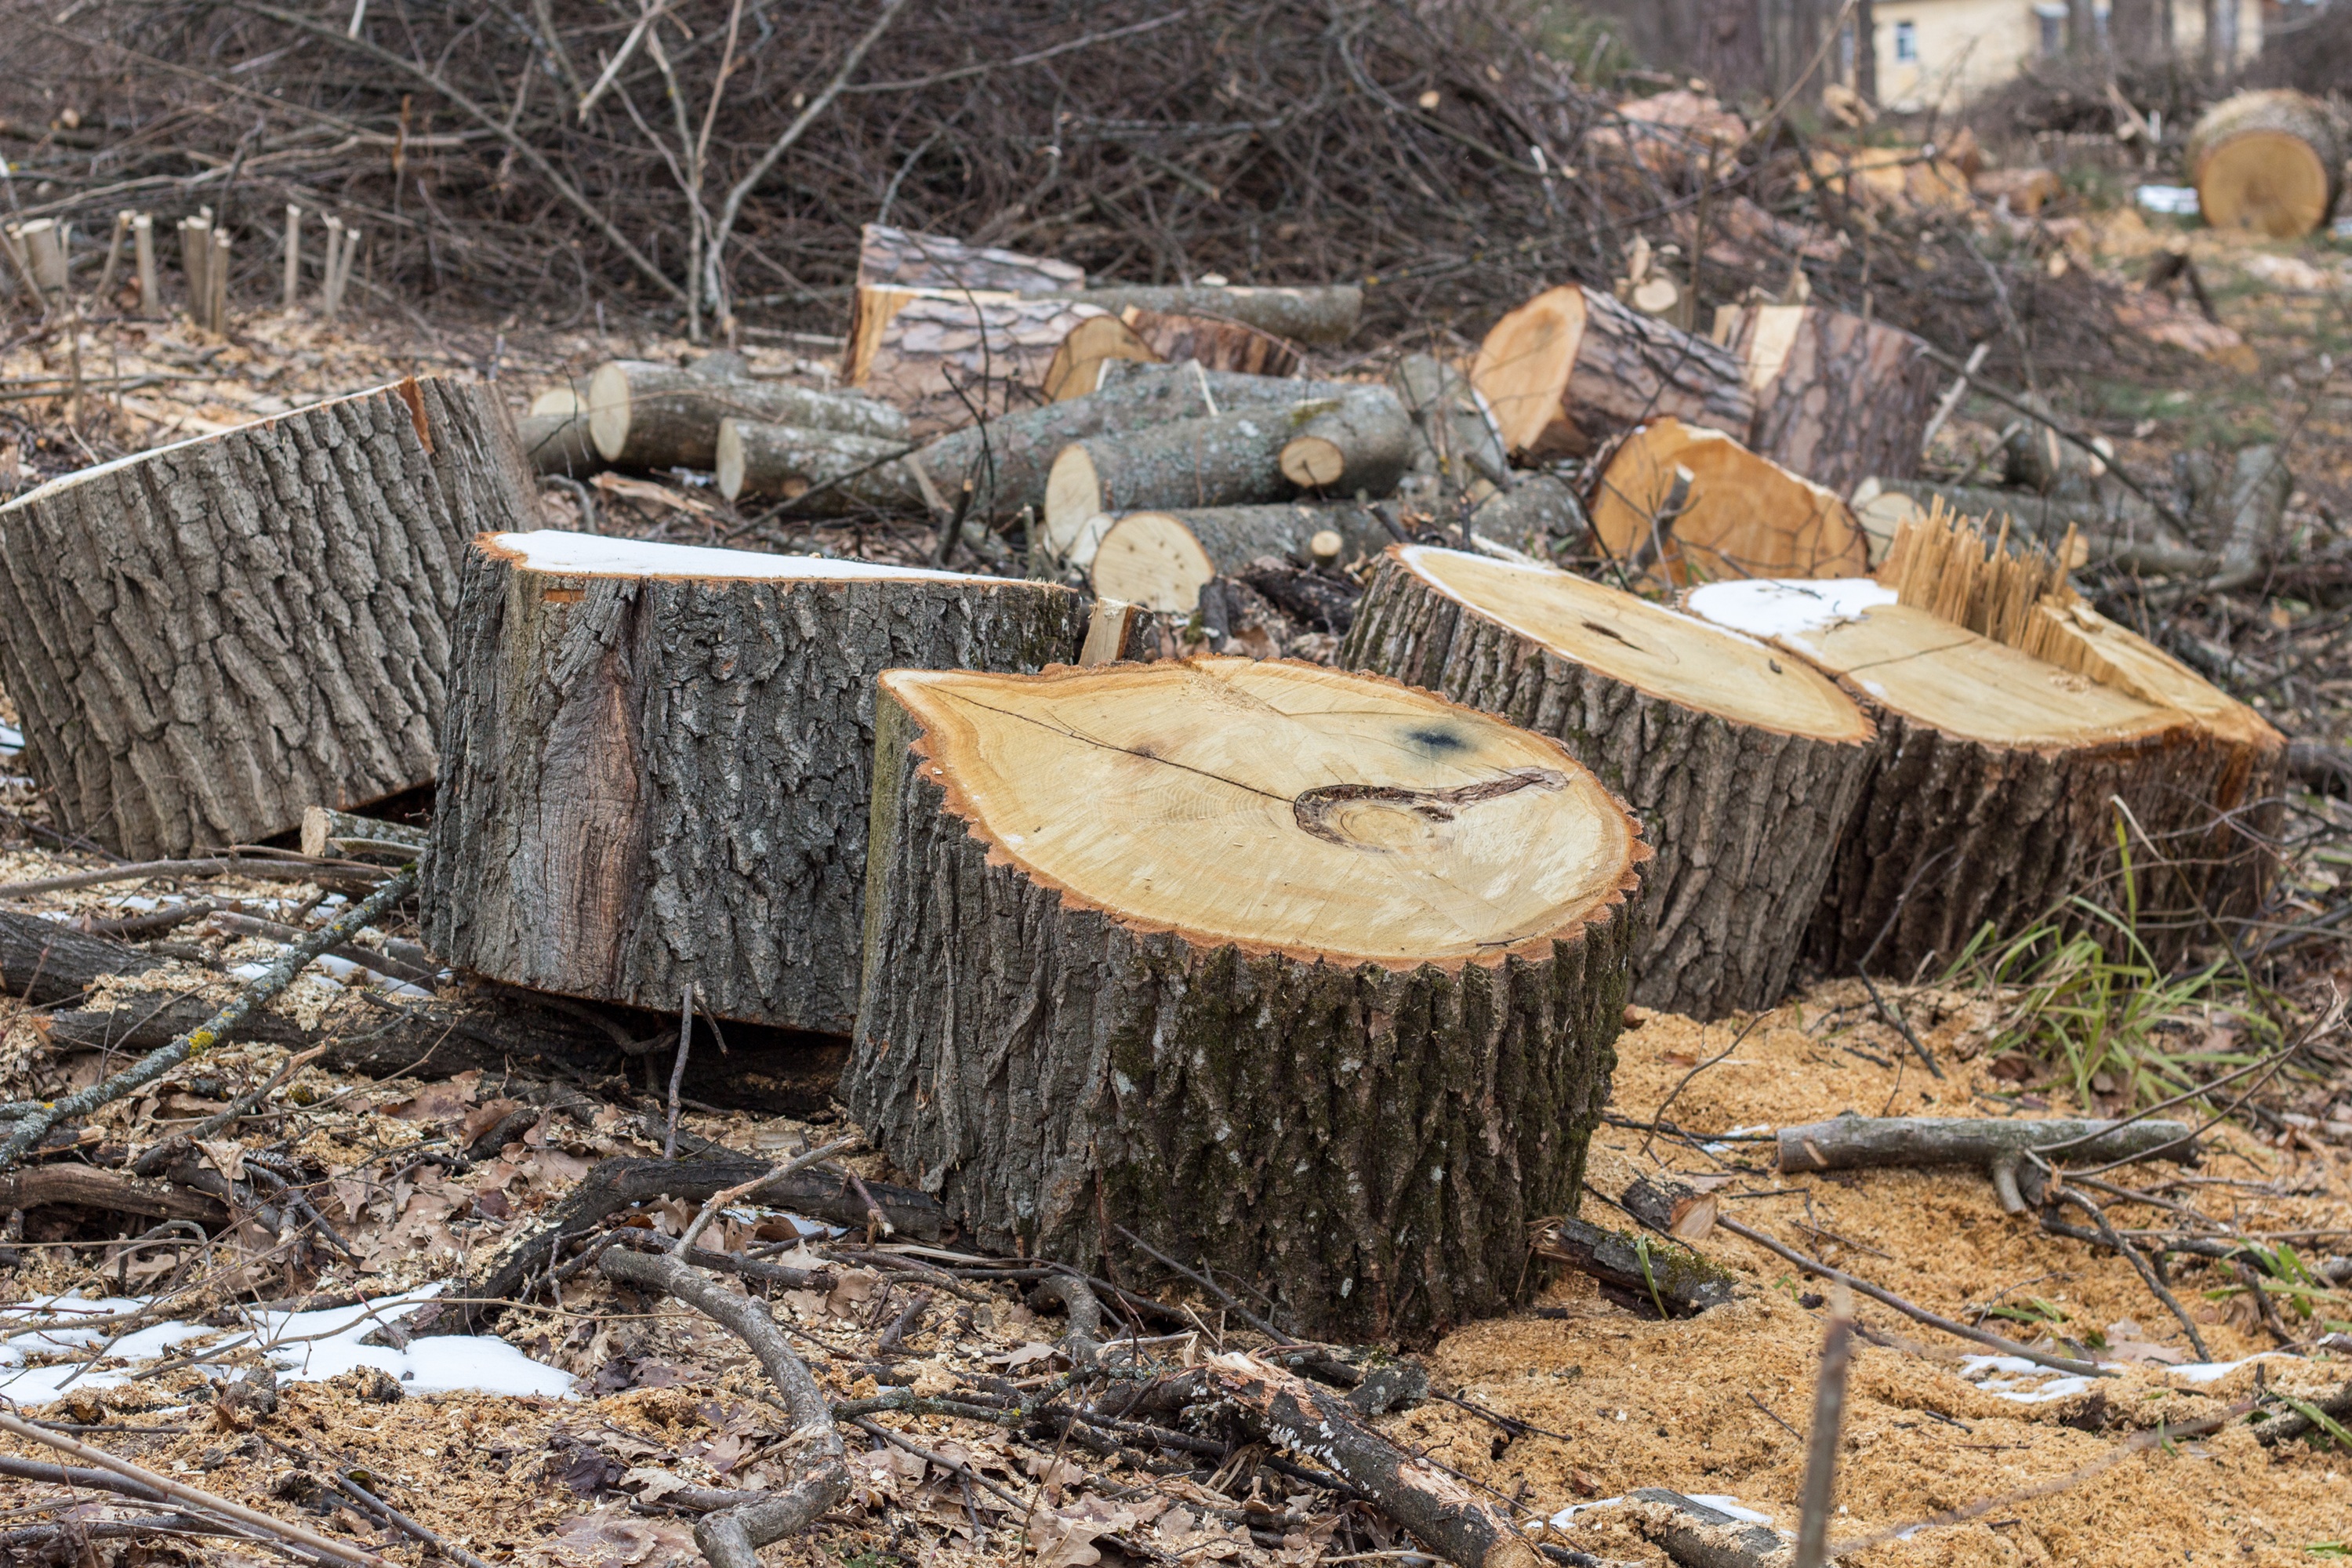
tree, branch, wood, trunk, hut, environment, firewood, lumber, ecology, trees, logs, branches, civilization, stumps, oak, logging, sawmill, tree stump, annual rings, wood chopping, the destruction of, saw cut, the sawed down, woody plant, chainsaw carving